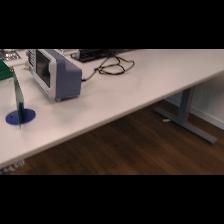
Label: NonHuman